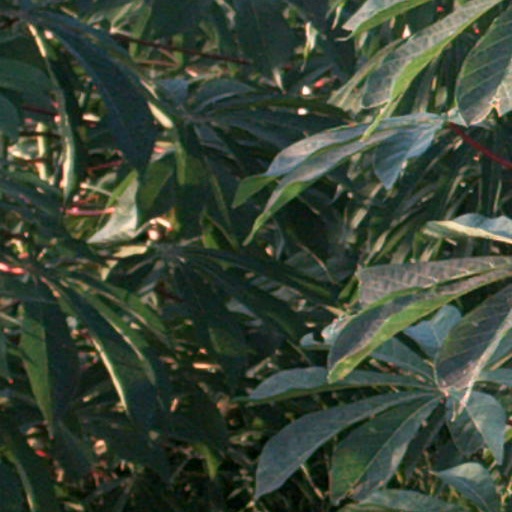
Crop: cassava